2011 in Germany

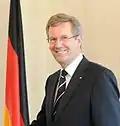
Christian Wulff

By January 2011, around 17% of electricity, 8% of heat and 6% of fuel used in Germany was generated from renewable sources, reducing Germany's energy imports (DENA, 2011). By early 2011, the renewable energy industry employed more than 350,000 people in Germany, up from 30,000 people in 1998. Germany hosted businesses like Enercon, Nordex and REpower Systems in the wind industry and Q-Cells, Schott Solar and SolarWorld in the solar industry. Germany was one of the world's three major renewable energy economies (Renewable Energy Network 21, 2011).